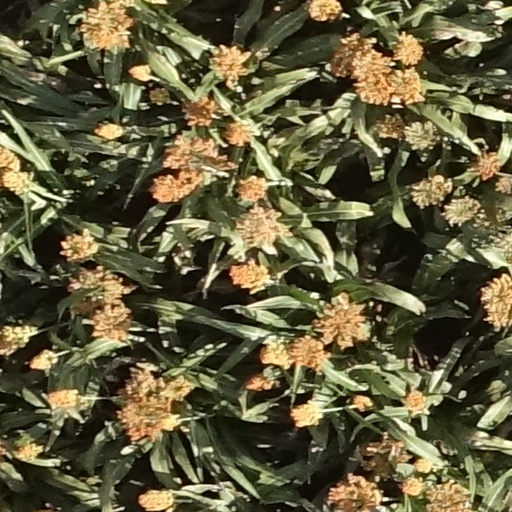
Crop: sorghum